Egyptian Geological Museum

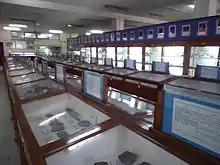
Museum interior at Maadi

The museum was transferred to its present location near Maadi, a southern suburb of Cairo.